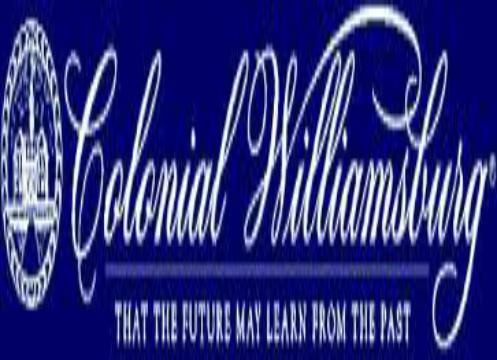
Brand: Colonial
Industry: Necessities